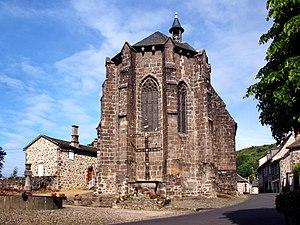
L'église Saint-Martin est une église catholique située à Saint-Martin-Valmeroux, en France.